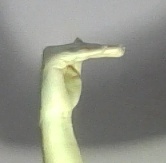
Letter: khaa